Rail transport in Malaysia

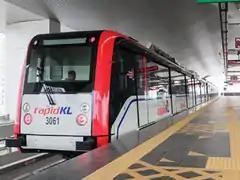
Rapid KL Sri Petaling Line

The medium-capacity rail system, or officially named as Light Rapid Transit (LRT) by Prasarana Malaysia, is a rail system that consists of four lines: LRT Kelana Jaya Line, LRT Ampang Line, LRT Sri Petaling Line and the upcoming LRT Shah Alam Line. The lines are operated by Rapid Rail and owned by Prasarana Malaysia. It is not to be confused with a light rail transit, which bears a similar acronym.